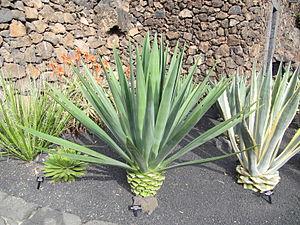
L'henequen est une espèce de plantes du genre Agave.
Agave est un genre de plantes de la famille des Asparagaceae. Les noms « pita », « maguey » ou « cabuya » leur sont aussi attribués.